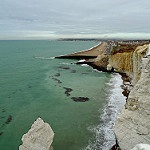
Label: sea